David Morrow (sports)

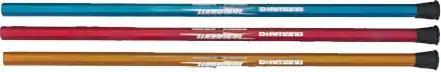
Three Warrior lacrosse stick shafts.

In 1991, one of his father's customers was attempting to modernize the snowshoe with experimental materials such as titanium. At the time, lacrosse sticks were made of aluminum that could get bent during the game. Morrow was breaking and bending sticks at a rapid rate. Morrow noticed titanium was lighter and more durable than aluminum. Thus, at his father's suggestion, he incorporated it into the lacrosse stick the following year. A year later, he began his own business, selling his first sticks in February 1993. In 1993, he was affiliated with the Philadelphia Wings but became a free agent. Morrow was selected for Team USA that would compete at the 1994 World Lacrosse Championship. After being named to the 1998 All World team following the 1998 World Lacrosse Championship, he retired from competitive lacrosse to focus on the business.